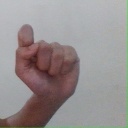
अक्षर: घ